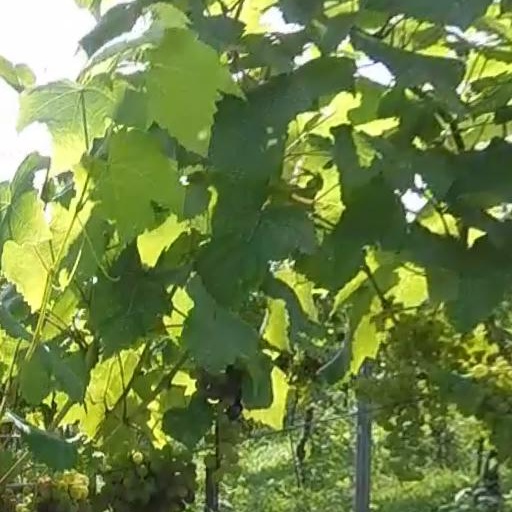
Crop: grape